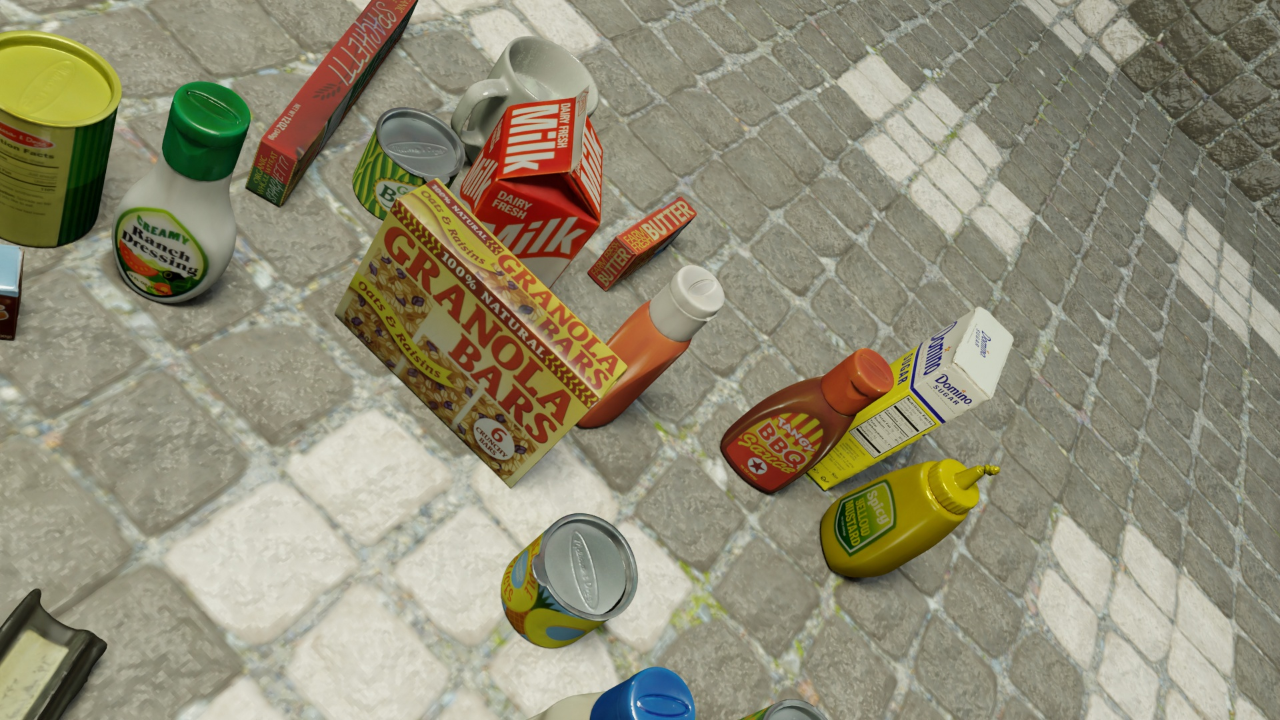
Question:
Could you provide the five normalized (x, y) points between 0 and 1 in the image that outline the grasp plane for the cylindrical can of green beans? Your answer should be as Grasp center: [], Left finger base: [], Right finger base: [], Left finger tip: [], Right finger tip: [].
Answer: Grasp center: [0.347656, 0.143056], Left finger base: [0.385156, 0.122222], Right finger base: [0.303906, 0.165278], Left finger tip: [0.364063, 0.181944], Right finger tip: [0.283594, 0.231944]